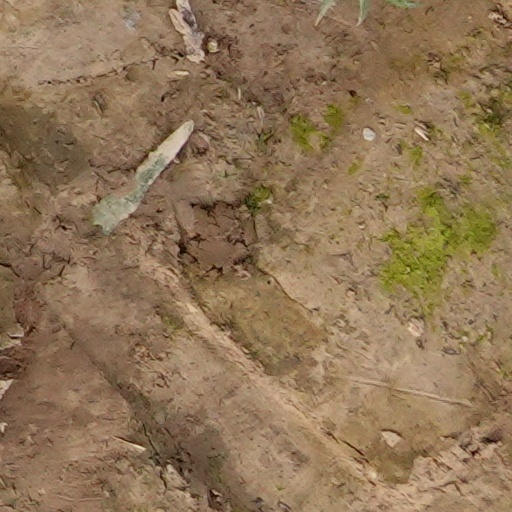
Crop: wheat